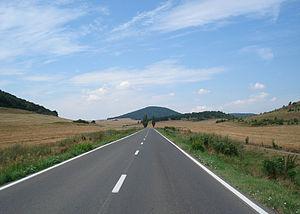
Le Parc national des Monts Măcin est une aire protégée située dans le sud-est de la Roumanie, dans județ de Tulcea, dans la région historique de Dobroudja. Il comprend une partie des Monts Măcin, limités à l'ouest et au nord par le Danube qui le contourne, à l'est par le petit fleuve Taița et par les collines de Niculițel, et au sud par le plateau de Babadag-Casimcea qui, morphologiquement et hydrologiquement, leur fait suite.
Les parcs nationaux en Roumanie sont des zones naturelles régies par la Loi numéro 5 du 6 mars 2000 et la Décision du Gouvernement numéro 2151 du 30 novembre 2004.